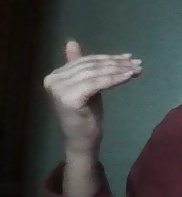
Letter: khaa